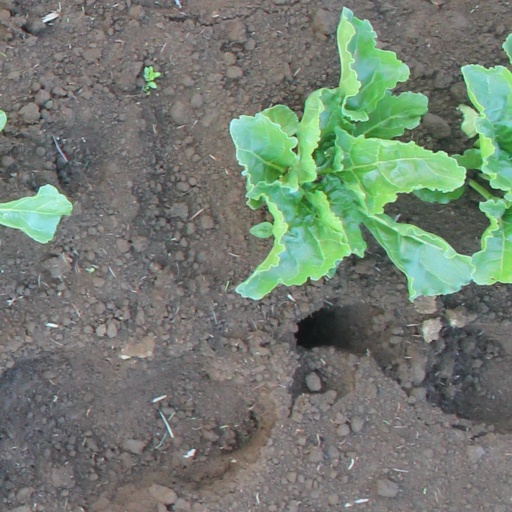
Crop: sugar beet